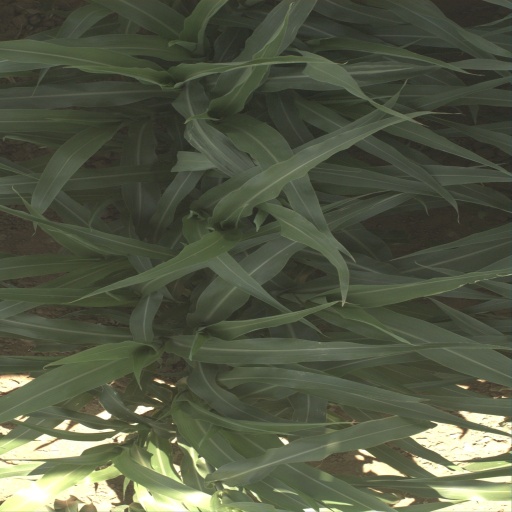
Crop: sorghum